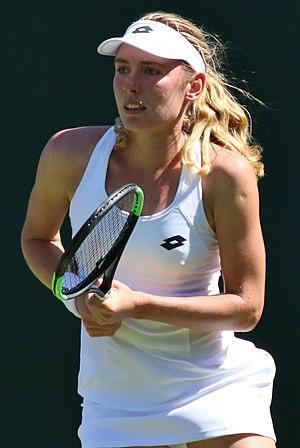
Ekaterina Yevgenyevna Alexandrova, née le 15 novembre 1994 à Tcheliabinsk, est une joueuse de tennis russe, professionnelle depuis 2012.